Castle Vale

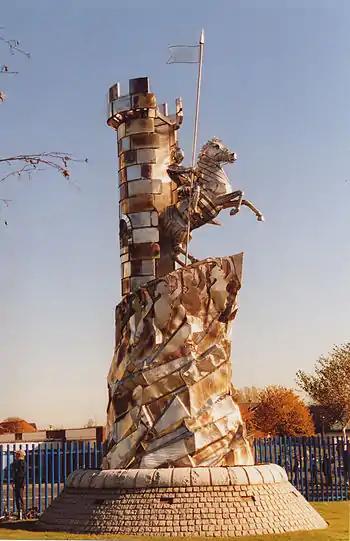
John McKenna's 'Knight of the Vale' steel sculpture

Another large metal sculpture that was designed for Castle Vale is the "Knight of the Vale"sculpture, overlooking the roundabout at Farnborough Road and Tangmere Drive. The piece was the result of a Public Consultation competition held by Castle Vale Housing Action Trust in conjunction with Sainsbury's for a large scale art feature at the estate's entrance. John McKenna won the competition with 74% of the public's vote in favour of his proposal of a knight on horseback. The piece was fabricated totally in stainless steel and mirror polished for sculptural effect, it was entirely created at his studio in Worcestershire and was unveiled in October 2002. The sculpture is placed on a plinth and made out of 3 tons of stainless steel and measuring in height.